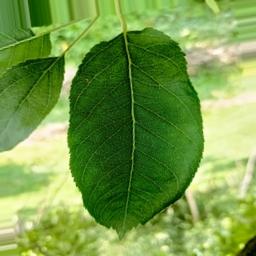
Label: Healthy